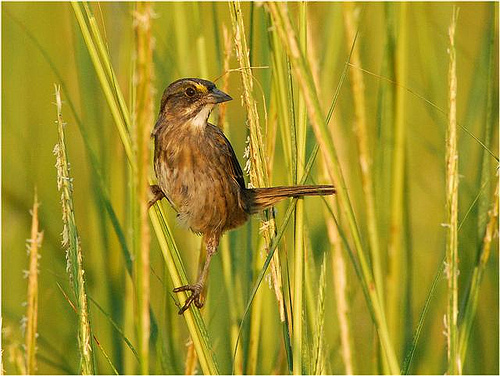
the bird has sharp and pointed beak, and brown crown and nape, white throat, and gray belly.
the bird is mainly brown the throat is white and the beak is pointy.
this bird has a small brown body while its coverts and retrice in the same color but with black streaks.
this bird is brown with white on its neck and has a very short beak.
this bird is a small bird that is brown speckled with a darker color and it has a slightly lighter throat.
the long tarsus make the bird stand taller, and the golden eyebrow stands out from the brown colors on the rest of its body.
a brown body bird with a regularly sized head in comparison to the body.
this bird is brown with white and has a very short beak.
this bird has wings that are brown and has a yellow crowna small bird with a brown tail and pointed beak.
Species: Seaside Sparrow